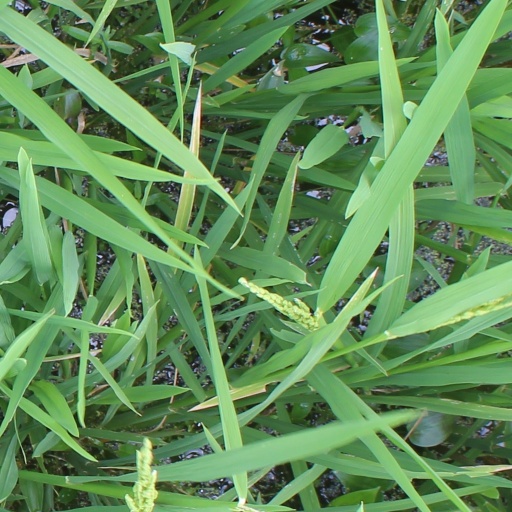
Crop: rice